Good Housekeeping

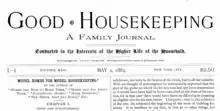
Masthead for the first issue of "Good Housekeeping", May 2, 1885

On May 2, 1885, Clark W. Bryan founded "Good Housekeeping" in Holyoke, Massachusetts, as a fortnightly magazine. The magazine became a monthly publication in 1891.